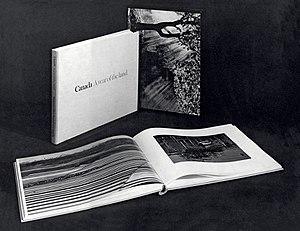
Photographie promotionnelle pour le livre Canada, du temps qui passe, 1967
Allan Fleming, né le 7 mai 1929 à Toronto et mort le 31 décembre 1977, est un graphiste canadien.